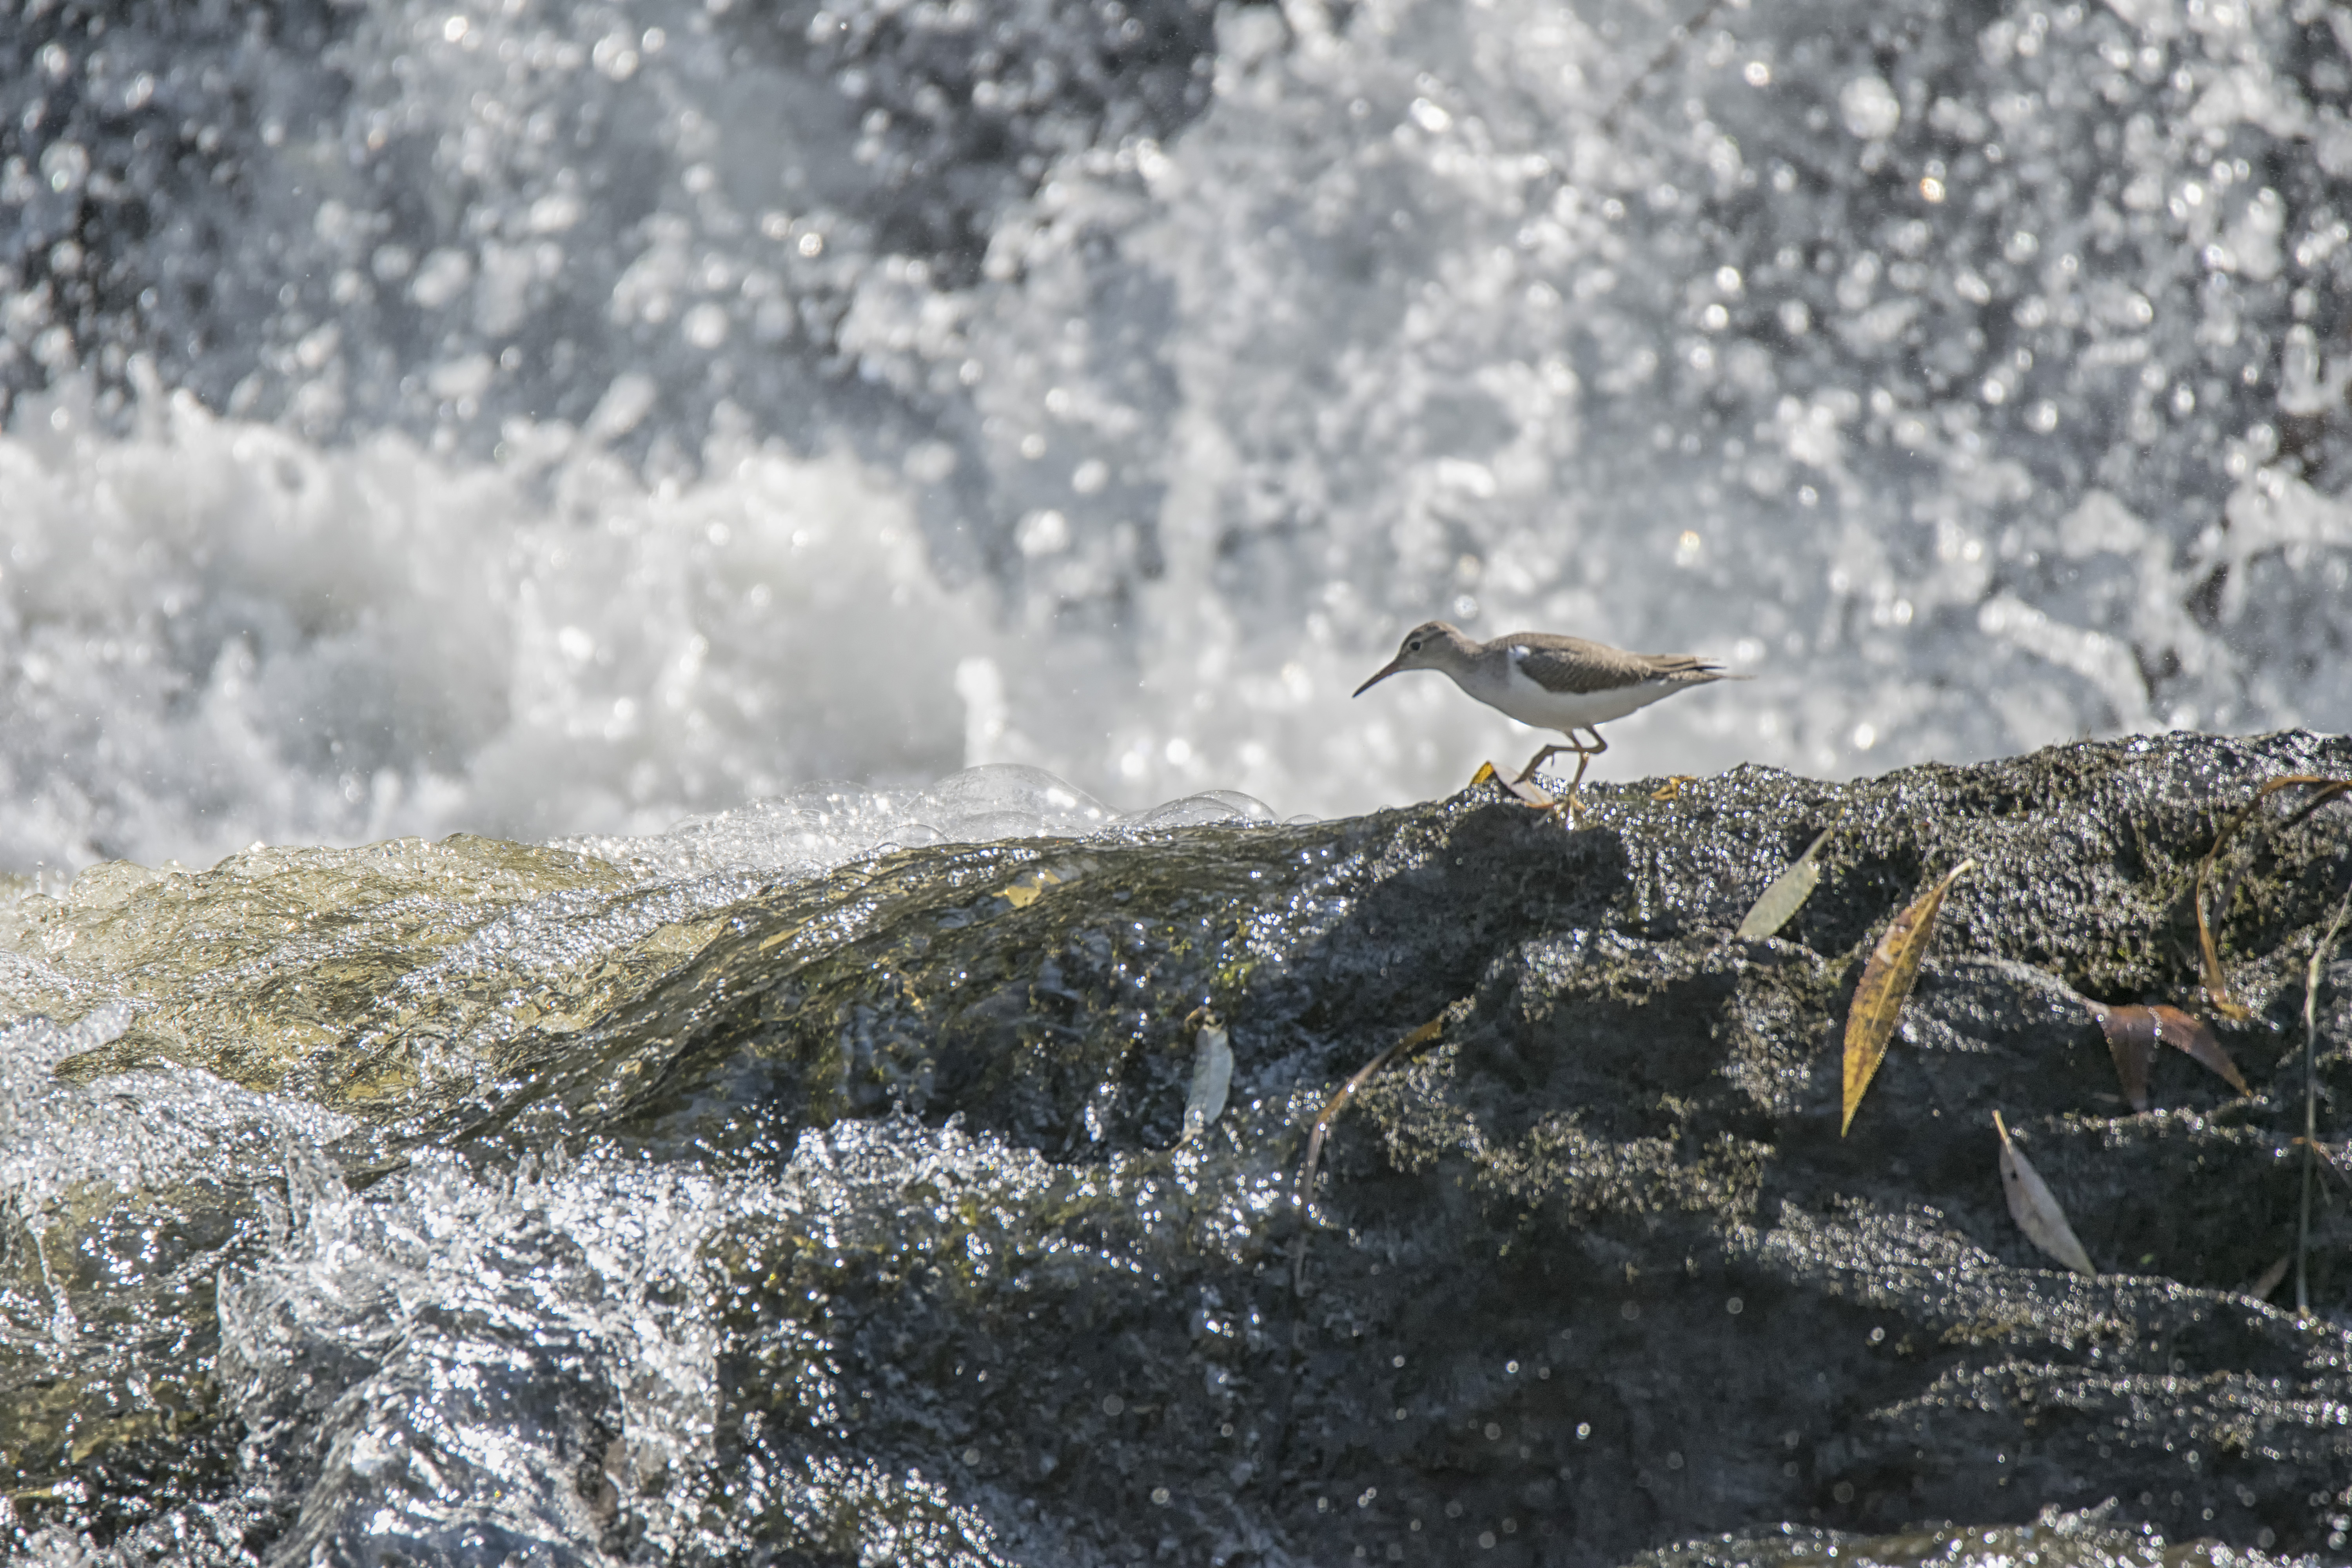
sea, coast, water, nature, rock, winter, bird, shore, wave, seabird, wildlife, solitary, canada, quebec, solitaire, sherbrooke, oiseau, chevalier, sandpiper